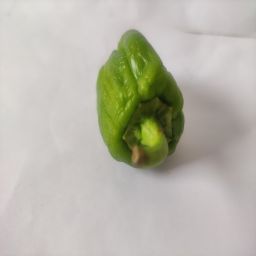
Crop: Bell Pepper
Quality: Ripe